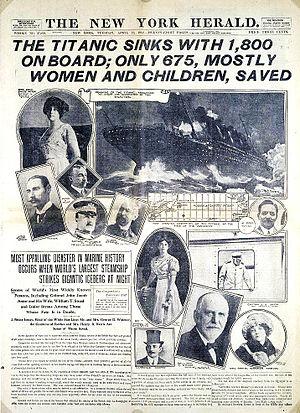
Titanic Symphony est la troisième symphonie composée par Richard Kastle. Le thème émergent et le canevas musical qui en constituent la trame rectrice sont implicitement liés au naufrage du Titanic.
Madeleine Talmage Astor Dick, née Madeleine Talmage Force le 18 juin 1893 à Brooklyn et morte le 27 mars 1940 à Palm Beach, est la deuxième épouse du milliardaire John Jacob Astor IV et une rescapée du naufrage du Titanic.